Luxembourg Plateau

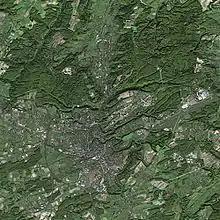
Satellite image of the plateau

The Luxembourg plateau is a large Early Jurassic sandstone plateau in south-central Luxembourg. Lying mostly between and , it is the dominant part of the Gutland region.